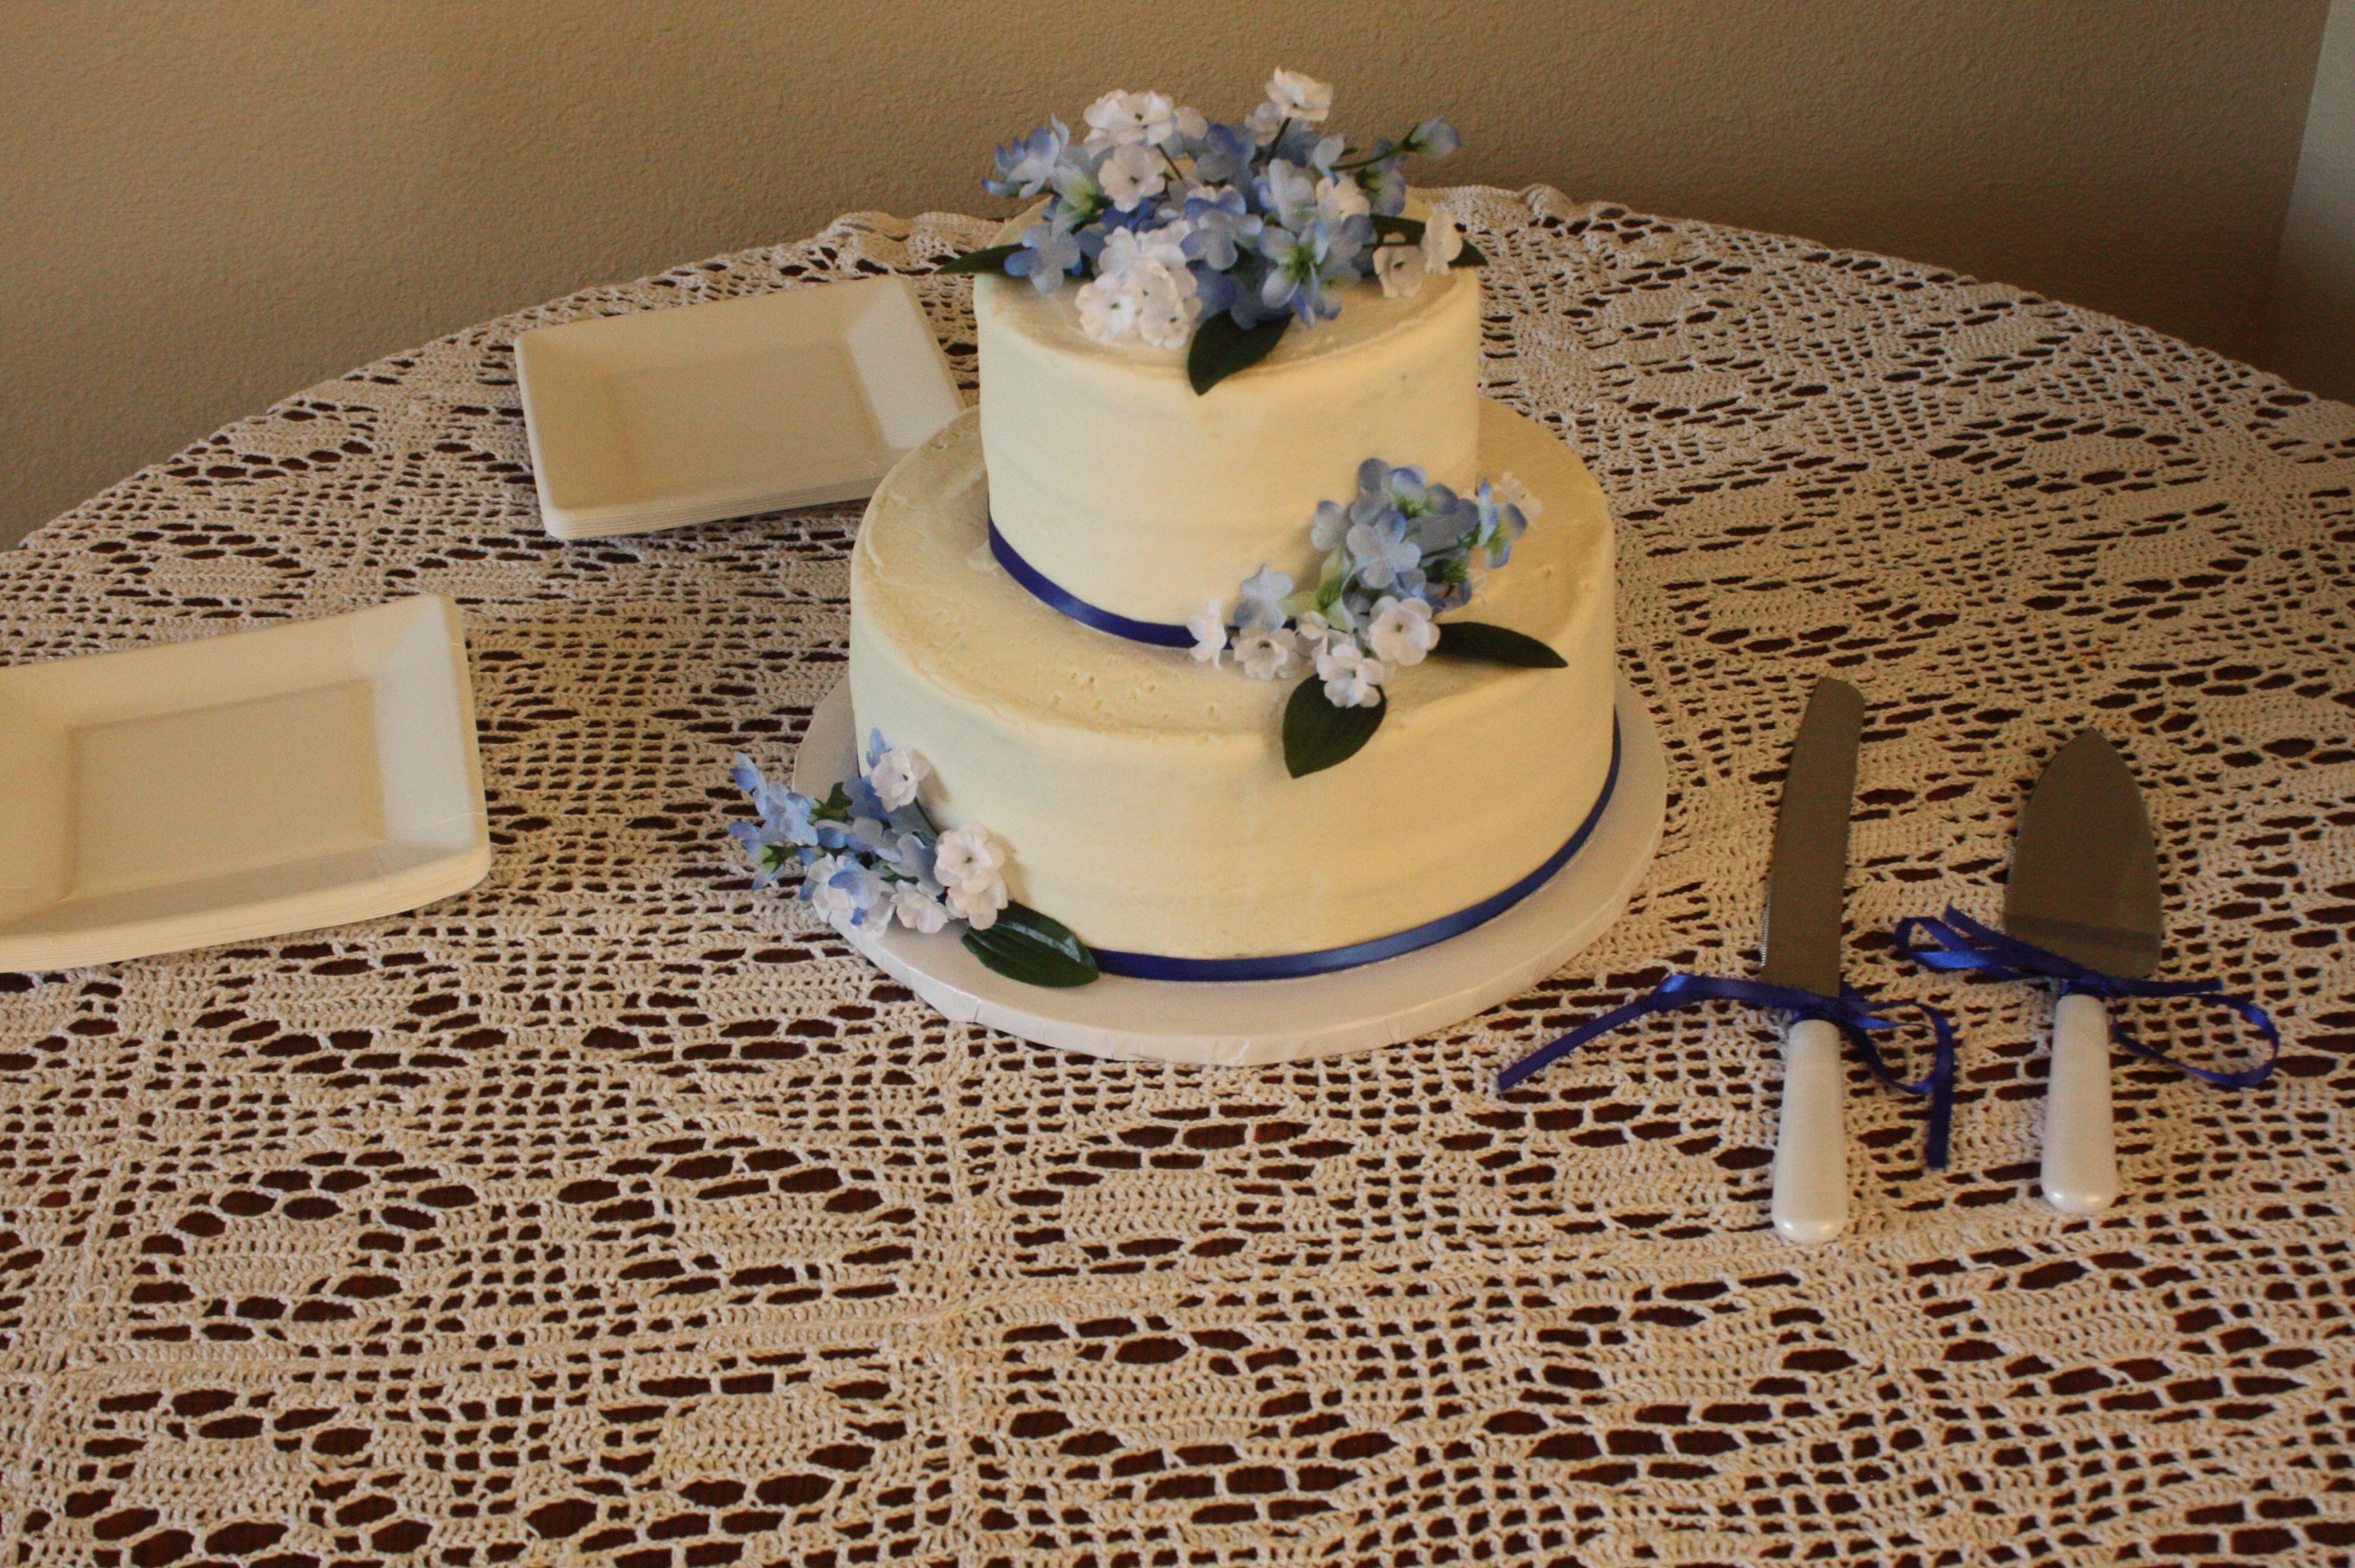
white, flower, celebration, food, frosting, dessert, cake, flowers, baked, icing, occasion, wedding cake, torte, buttercream, cake decorating